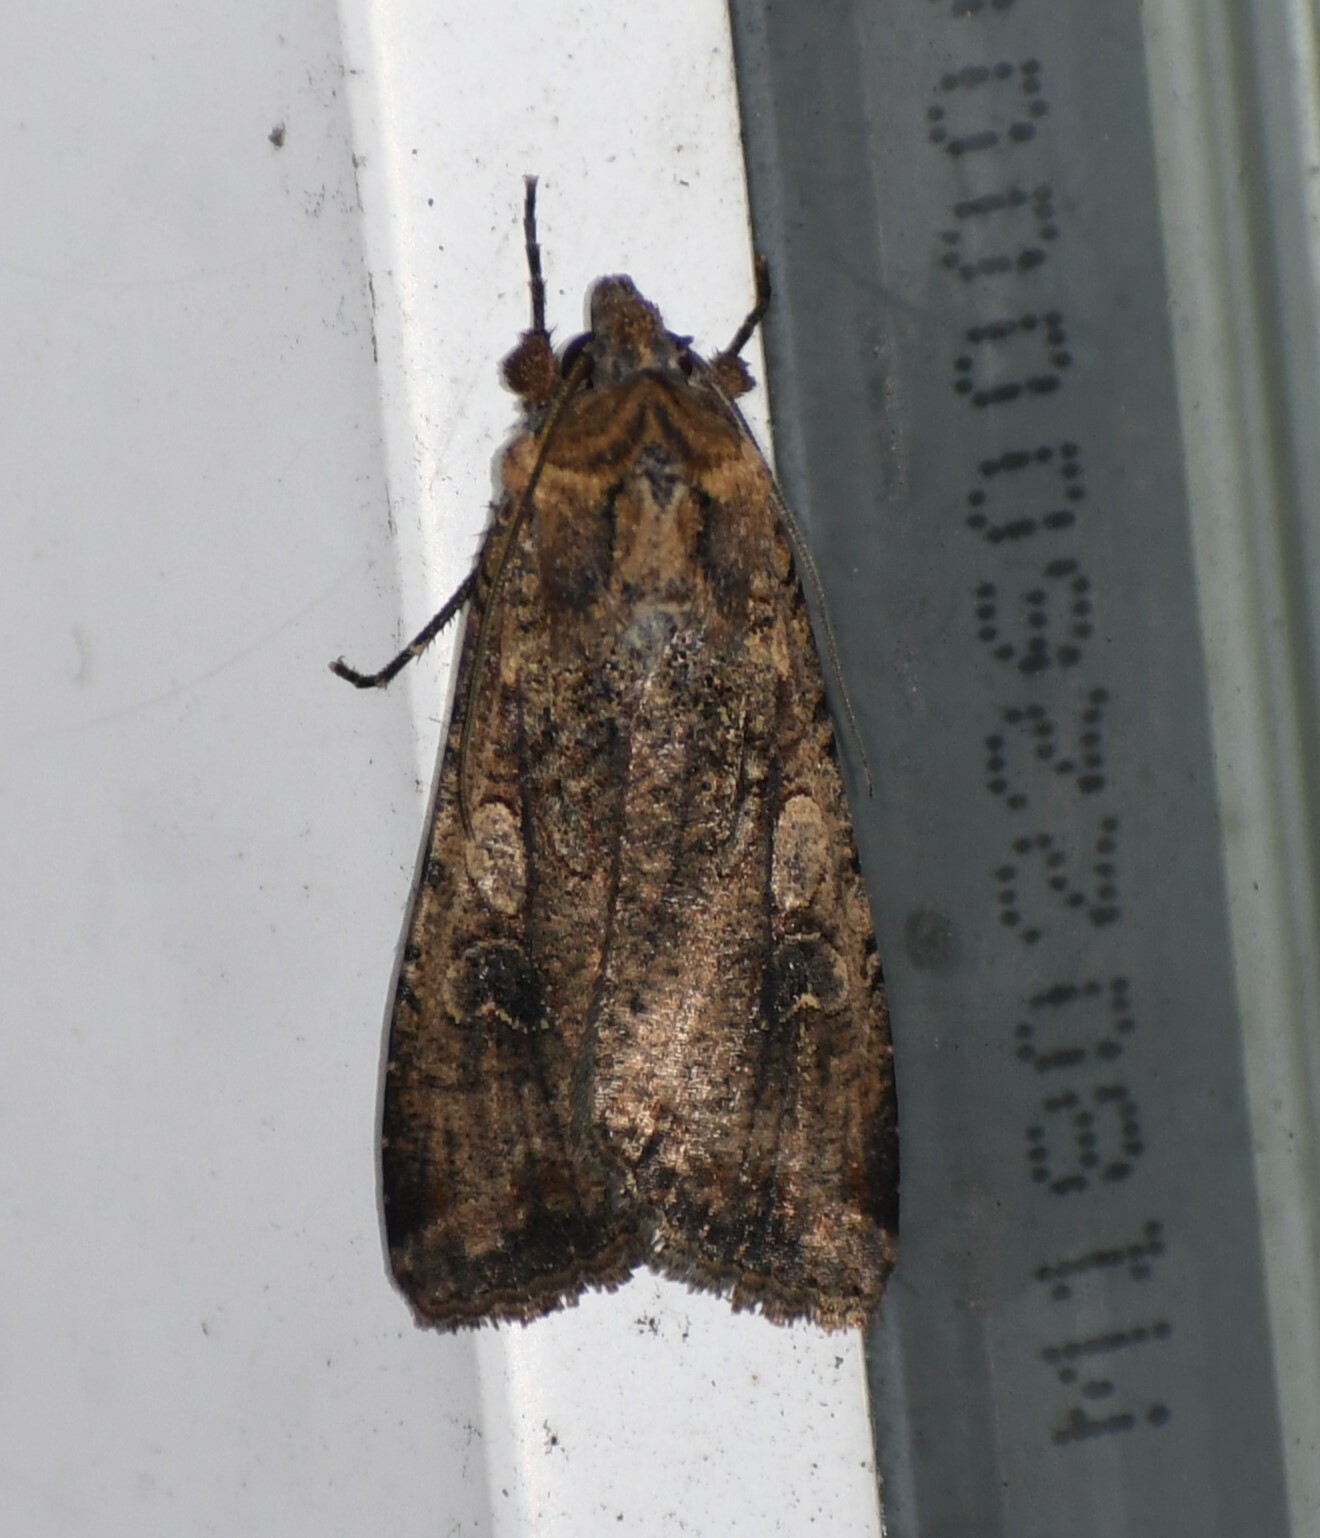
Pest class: cutworms